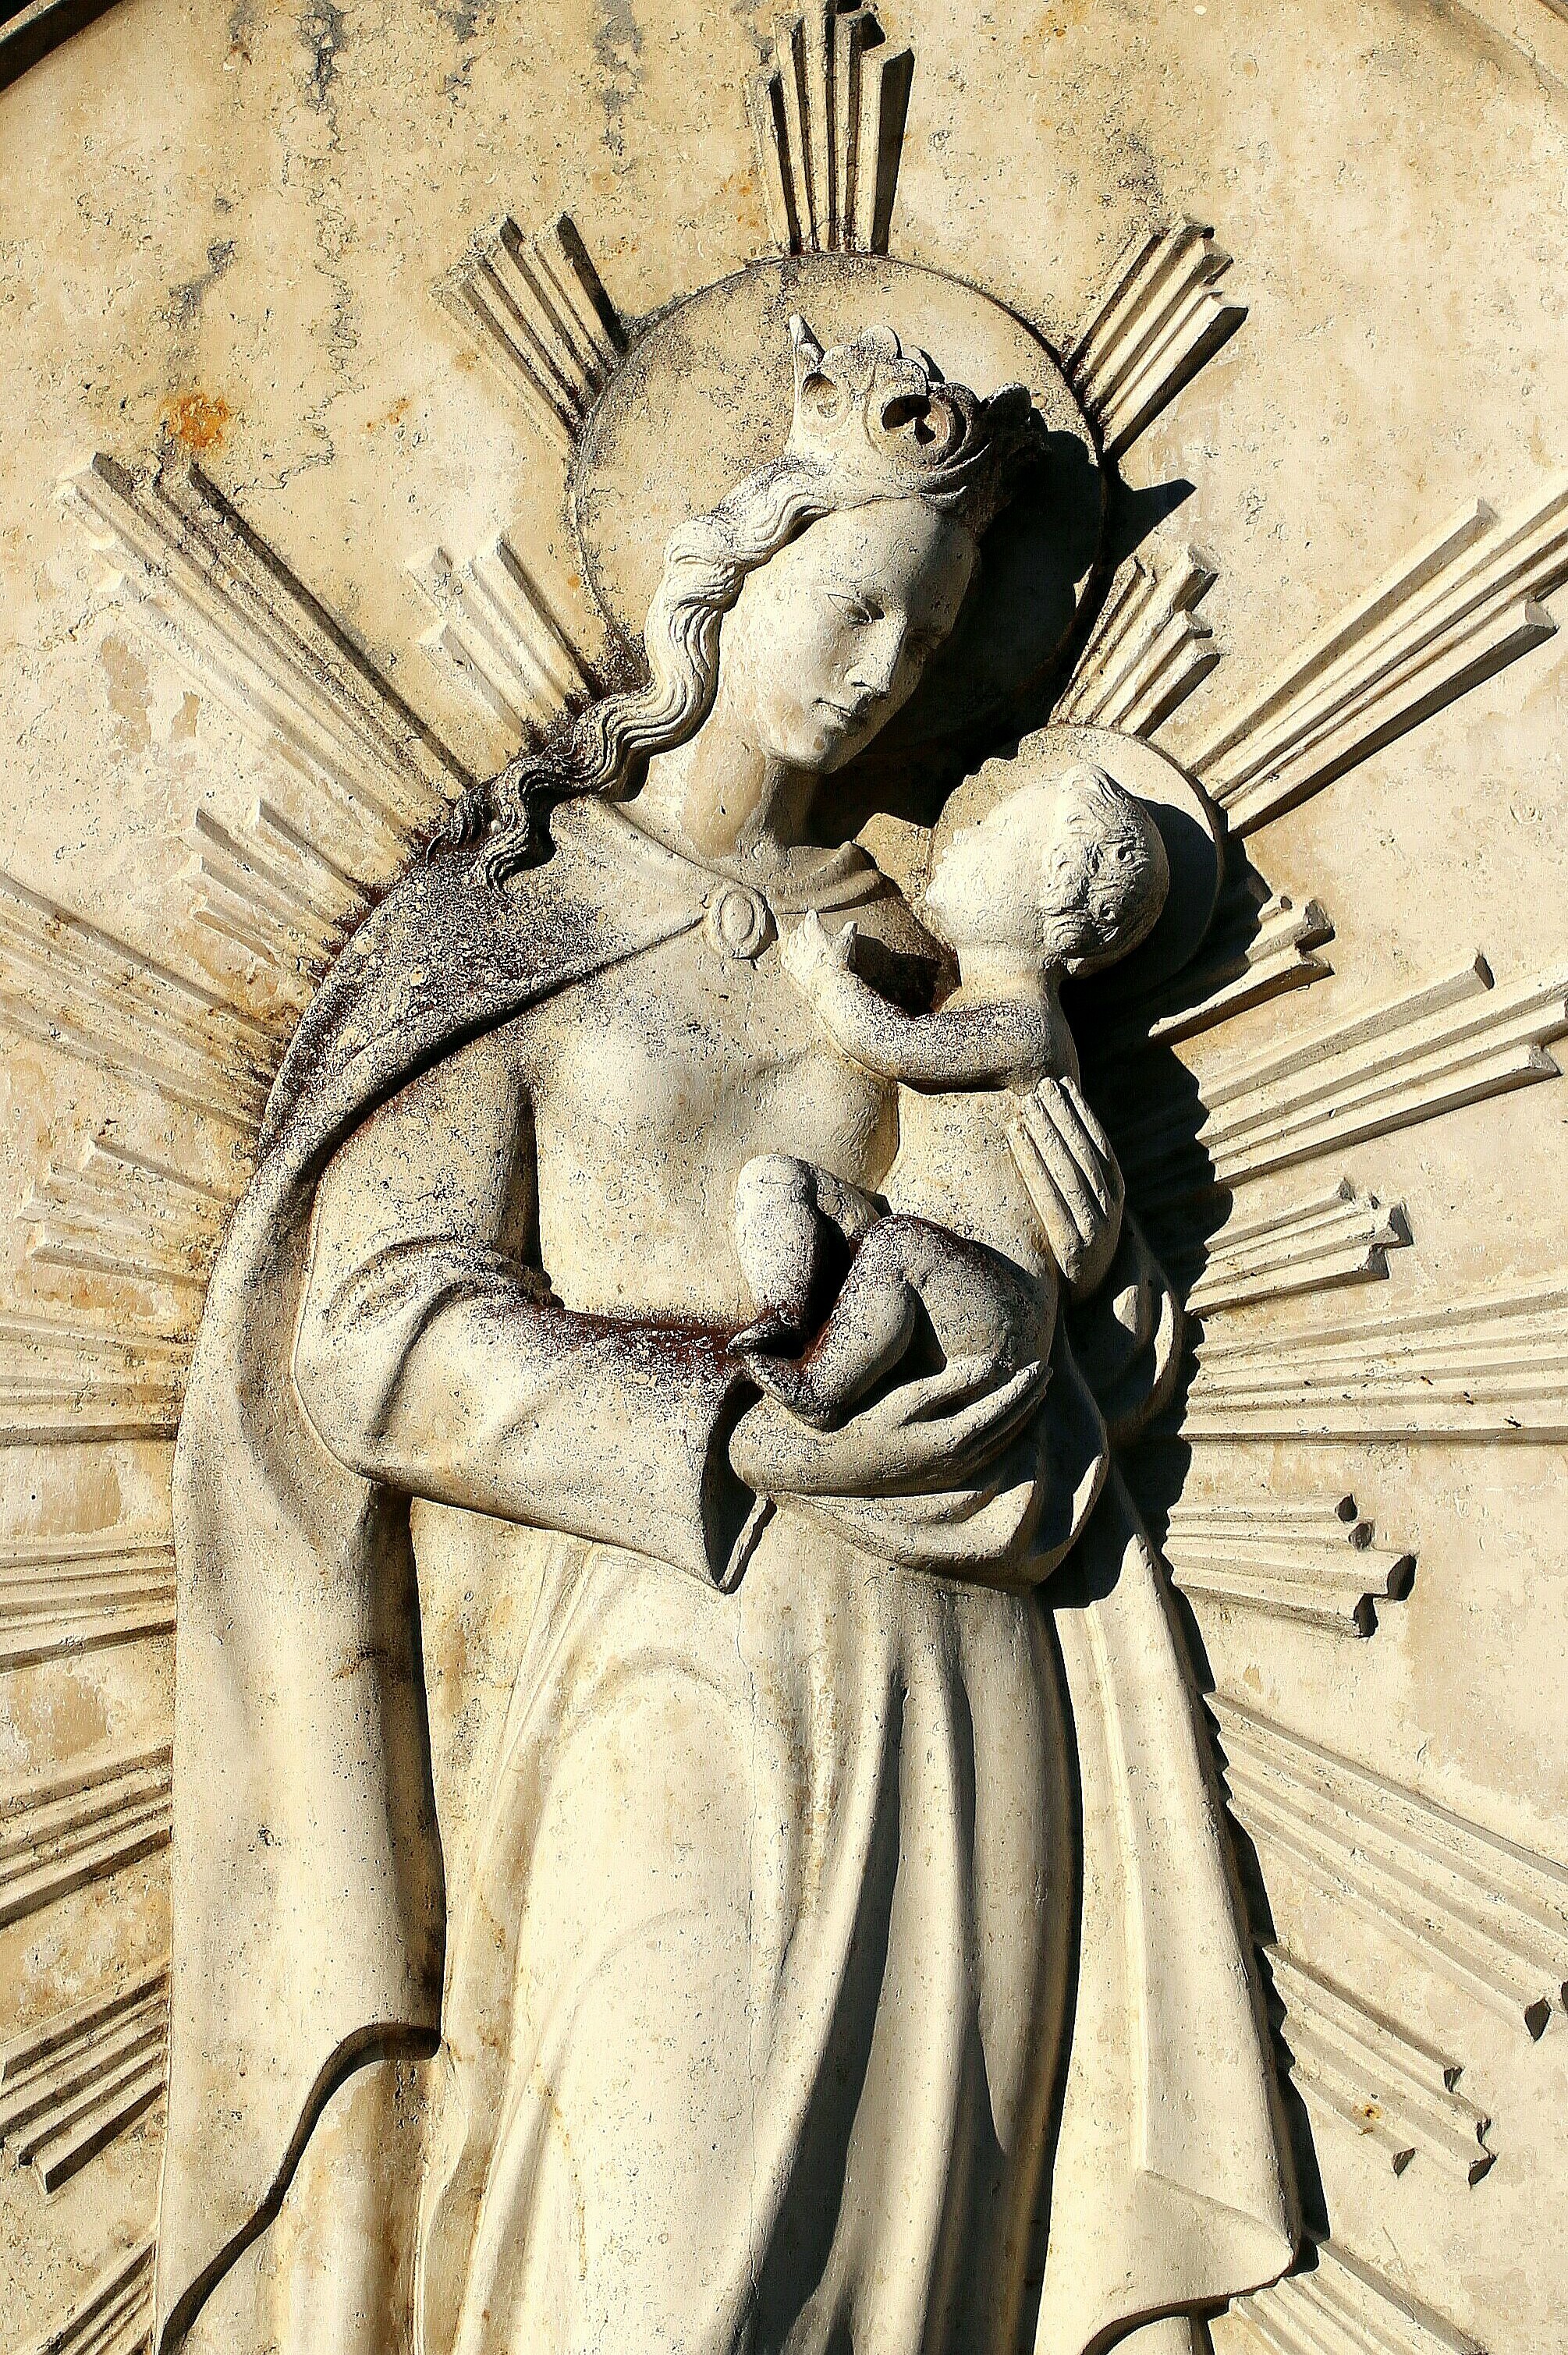
stone, statue, child, art, mother, figure, sketch, drawing, illustration, maria, jesus, christianity, relief, middle ages, mythology, jesus christ, madonna, mother of god, ancient history